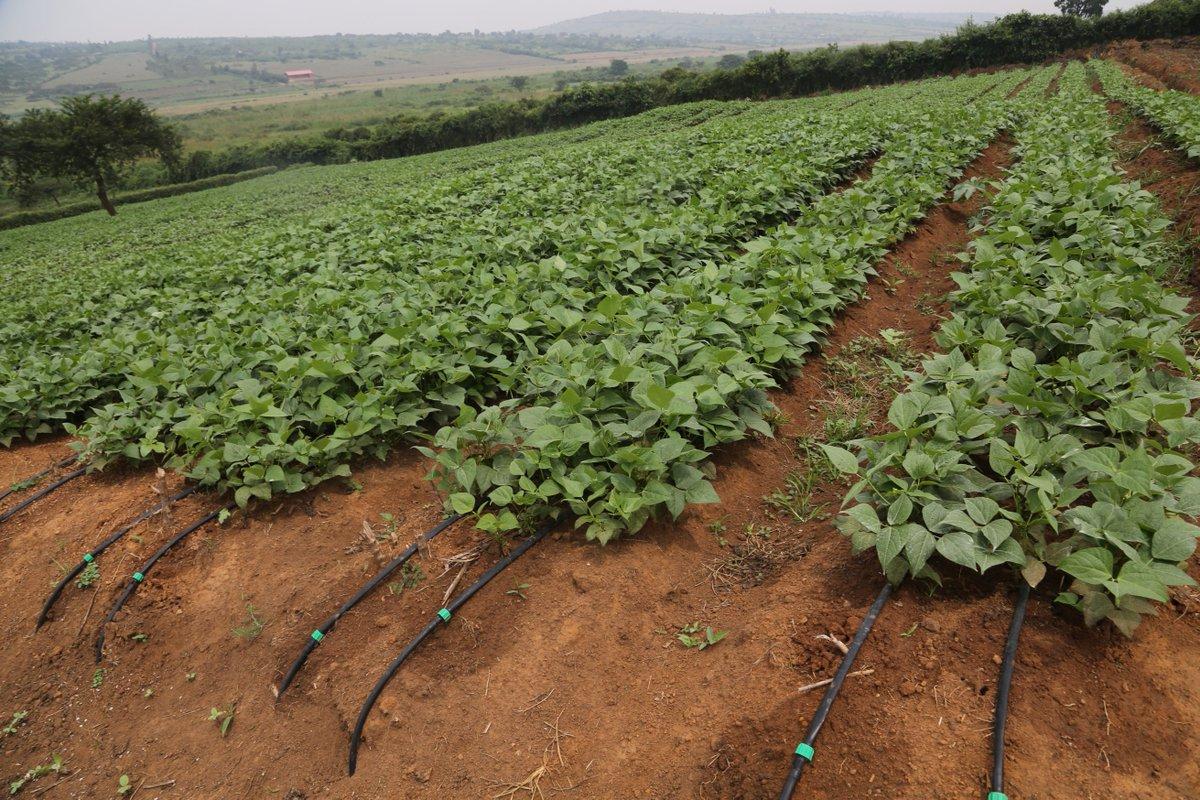
Shamba kubwa lililo na mimea iliyostawi vizuri, huku kukiwa na mabomba ya rangi nyeusi, ambayo yametoka chini ya ardhi na kupitishwa katika mimea hiyo kwa ajili ya umwagiliziaji, ili mimea hiyo iweze kustawi vizuri, na kupata mazao yaliyo bora.